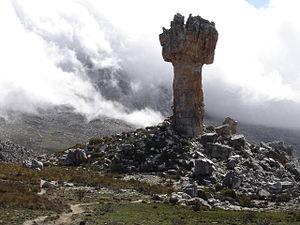
La réserve naturelle du Cederberg, anglais : Cederberg Wilderness Area est une aire protégée répartie dans le nord de la province du Cap-Occidental.